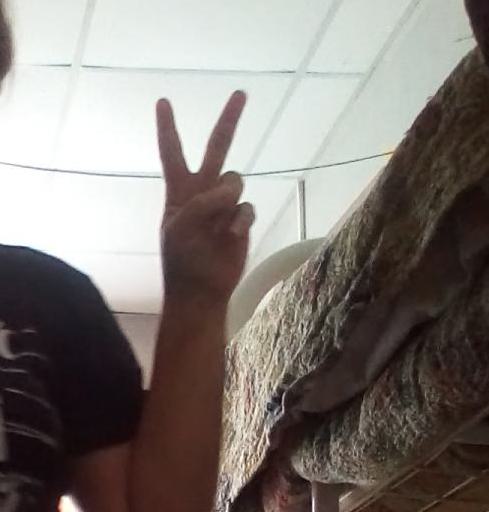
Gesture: peace